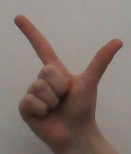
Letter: laam